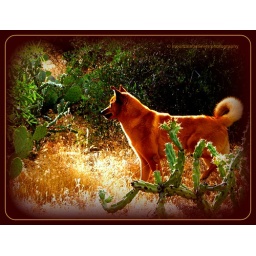
Max was very curious about all of the different plants and smells and critters running around the desert outside of Phoenix!